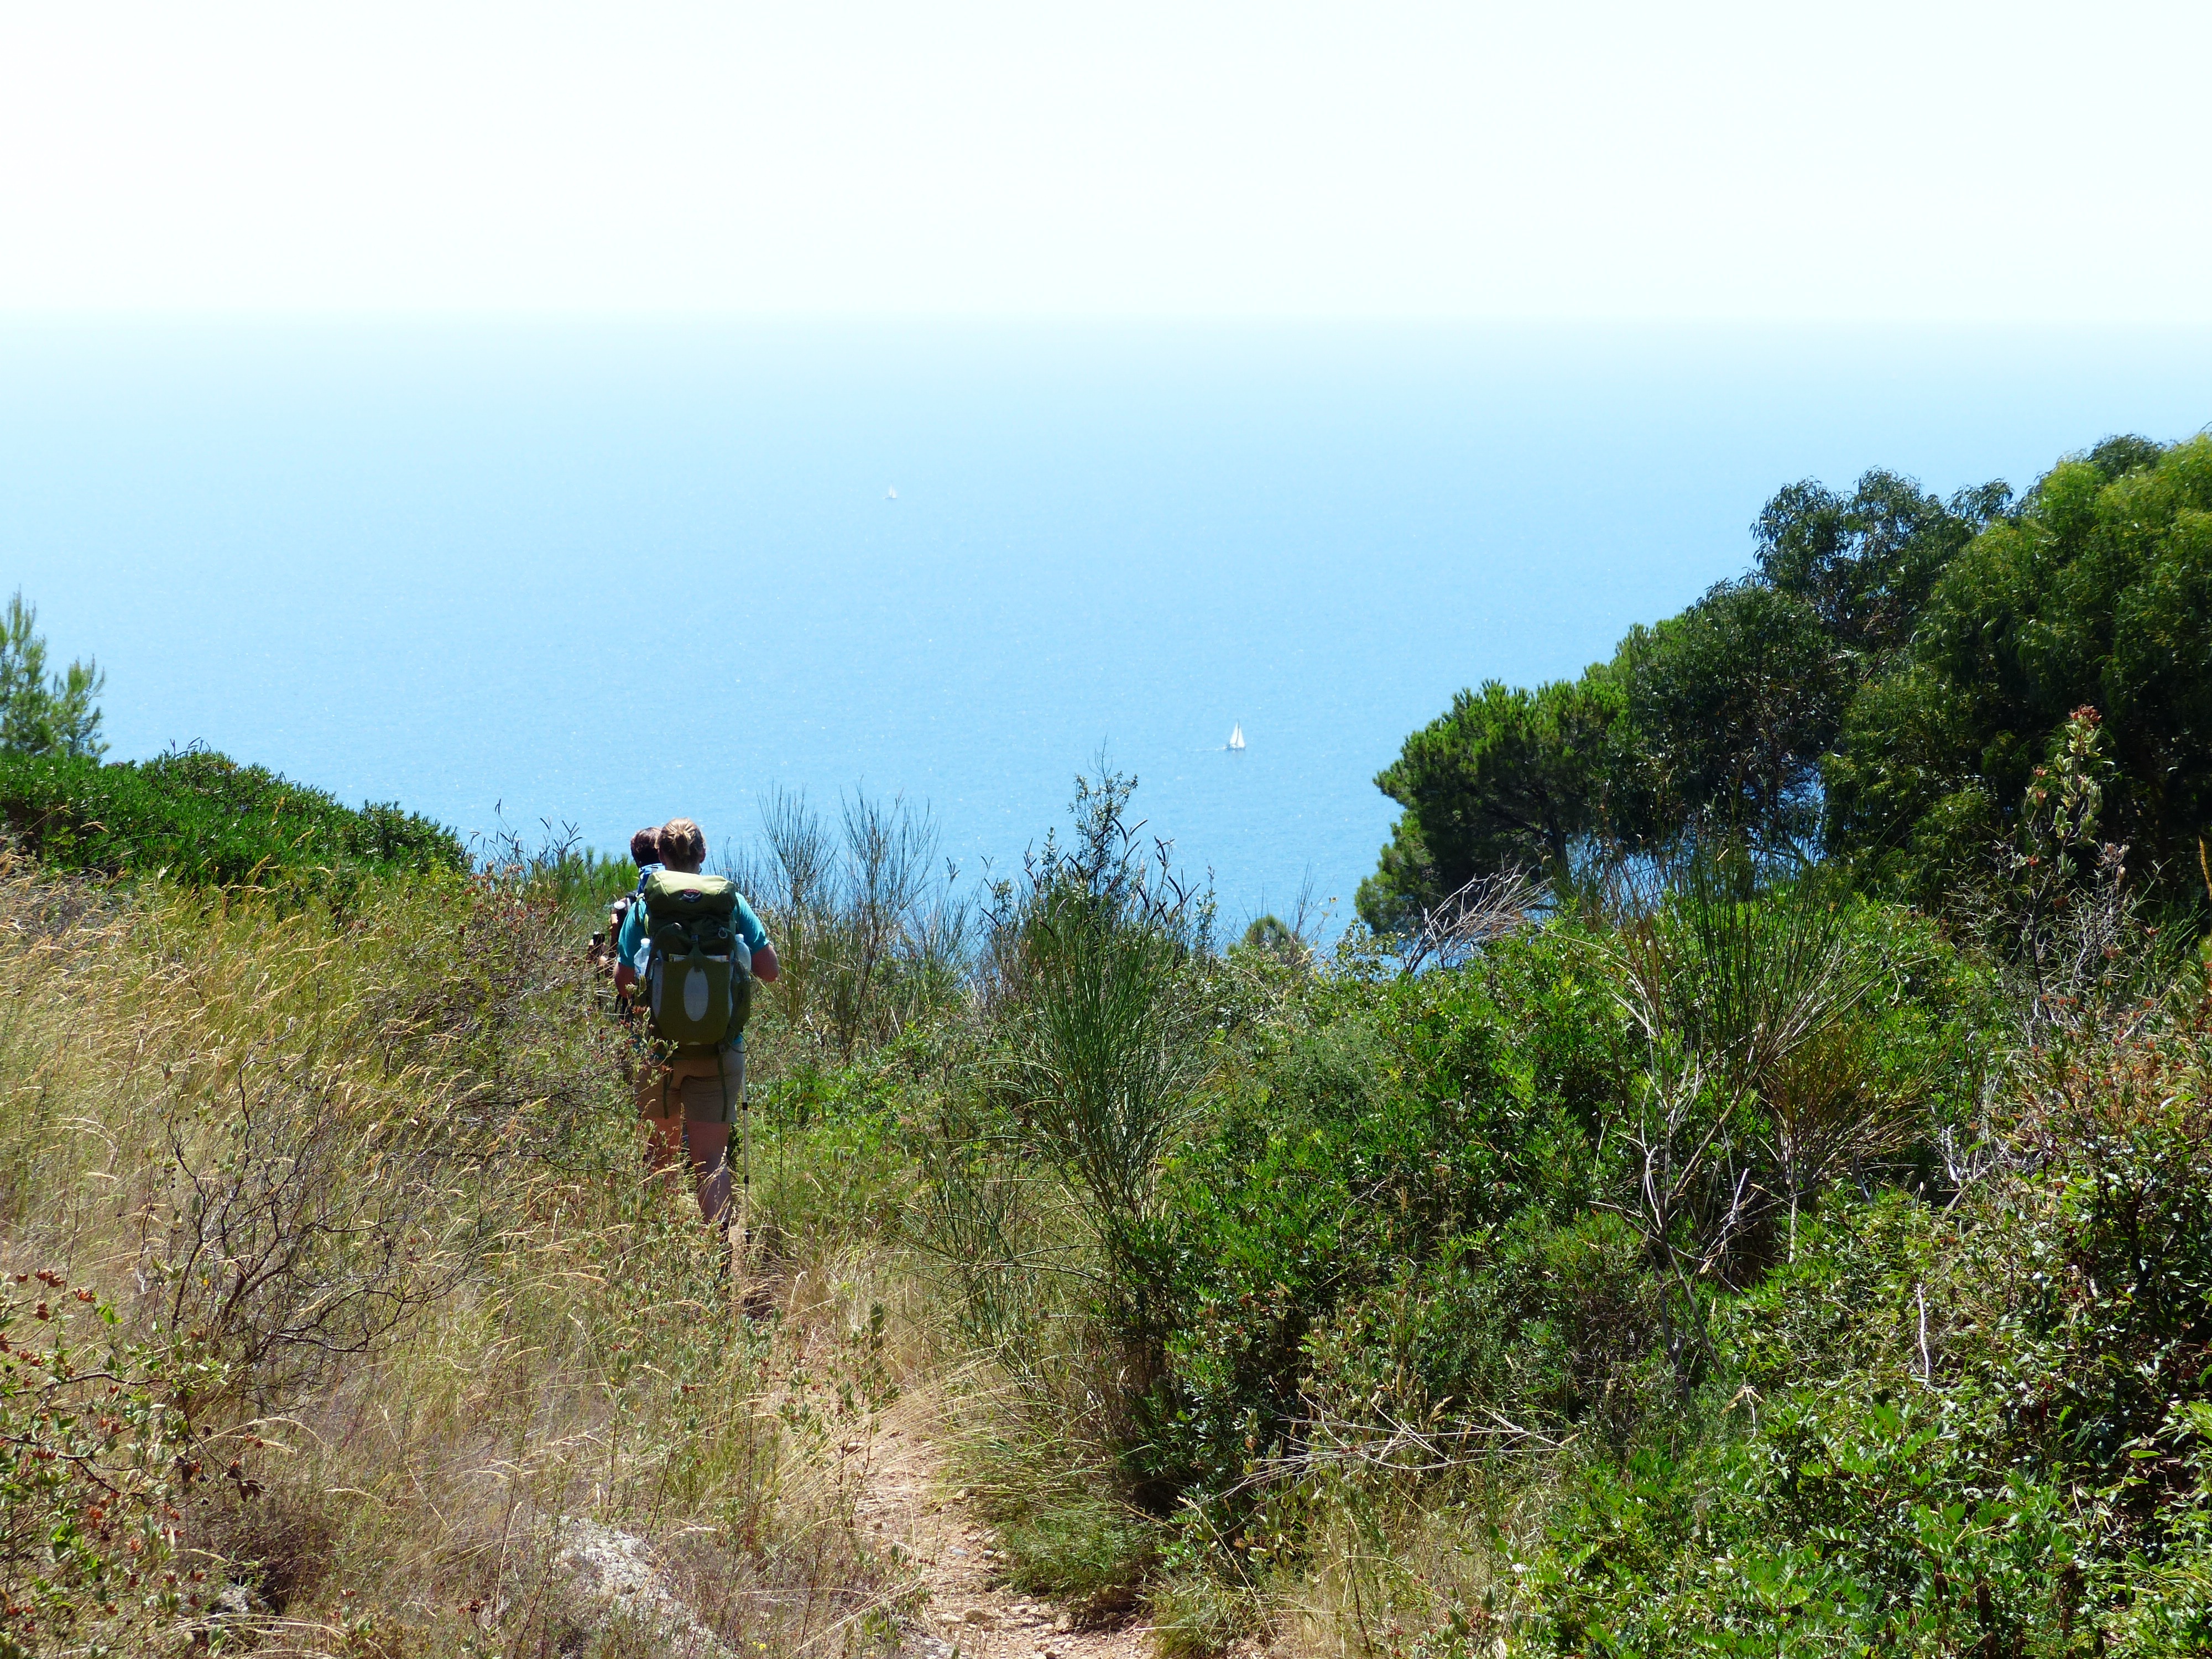
landscape, sea, tree, forest, path, grass, rock, wilderness, walking, mountain, plant, sky, hiking, trail, hill, adventure, mediterranean, jungle, soil, terrain, ridge, mountain bike, cycling, grassland, vegetation, escarpment, away, ecosystem, wanderer, liguria, hill station, biome, long distance trail, mountainous landforms, ecoregion, h henweg, shrubland, ligurian mountain trail, alta via dei monti welcomed, avml, trail of the ligurian mountains, plant community